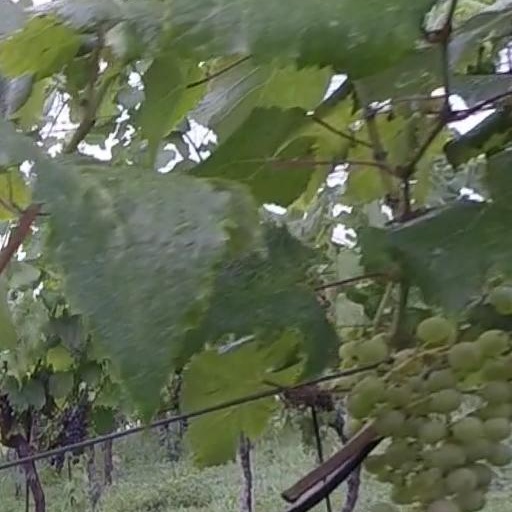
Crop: grape